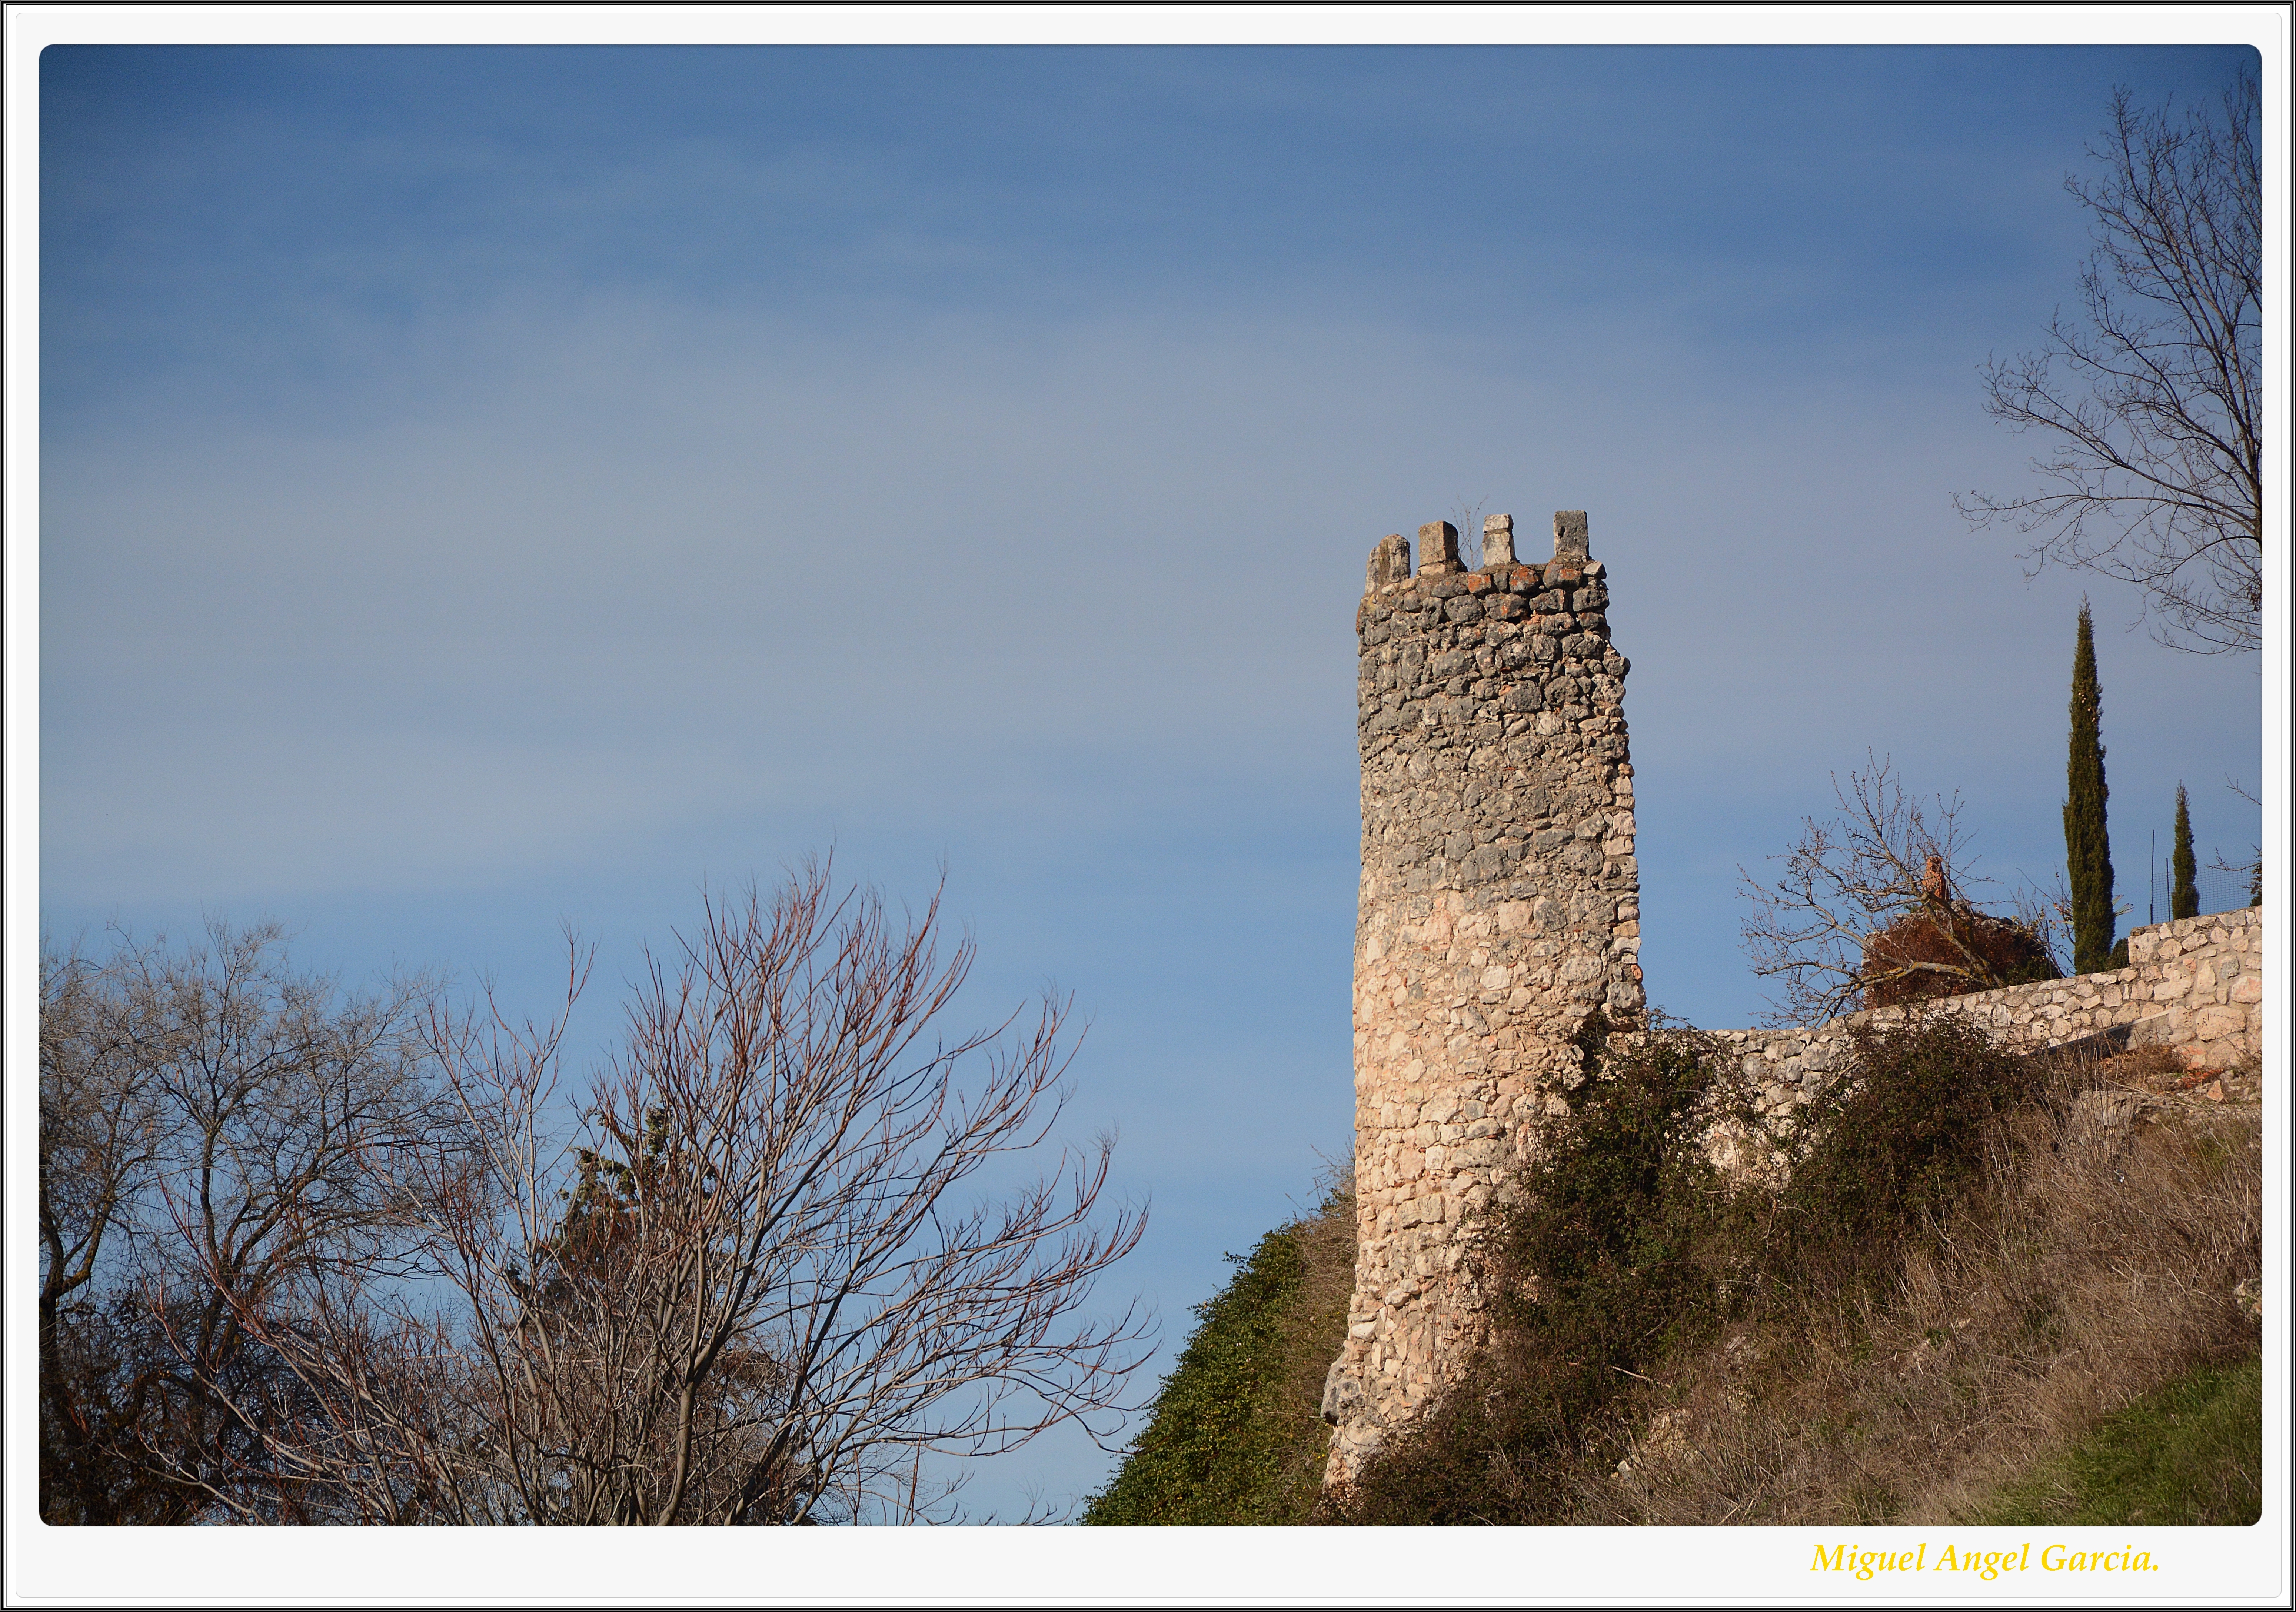
tree, sky, tower, castle, ruins